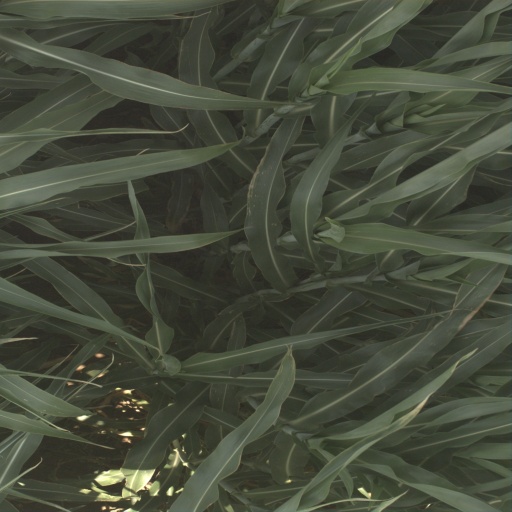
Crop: sorghum